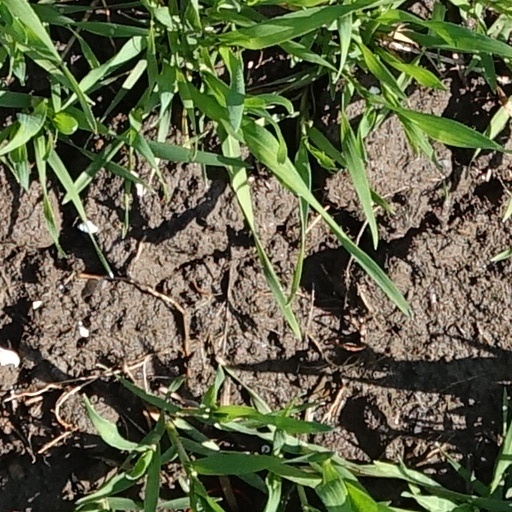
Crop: wheat